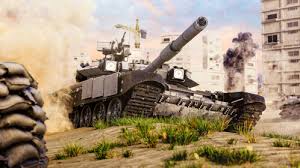
Label: T-90